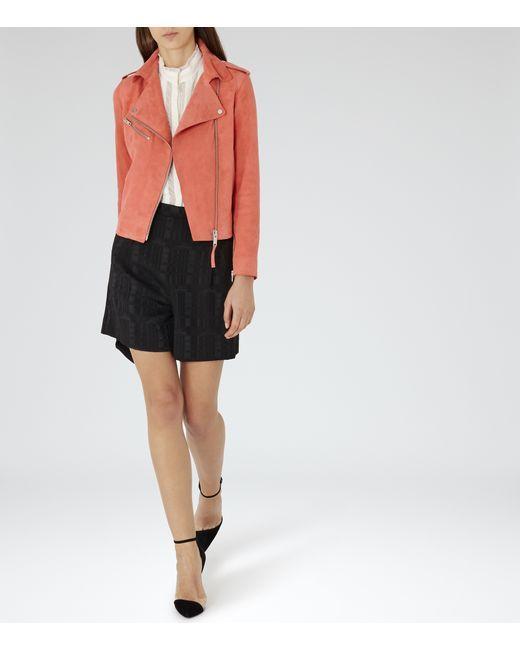
Lässiger Langarm-Blazer mit offenem Knopf vorne und Bürojacken